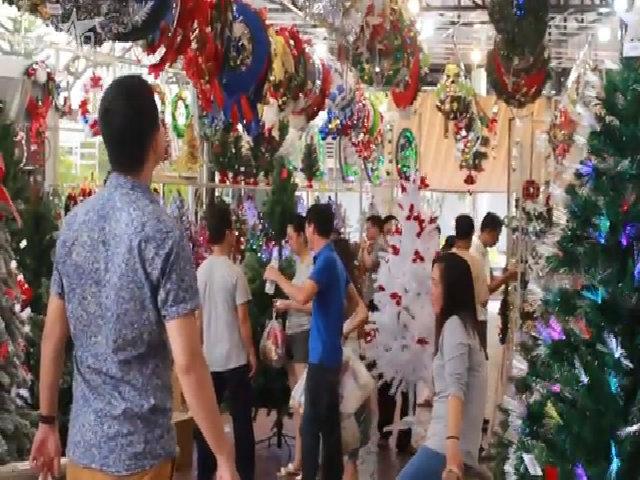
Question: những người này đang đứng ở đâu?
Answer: ở trong cửa hàng bán đồ trang trí giáng sinh